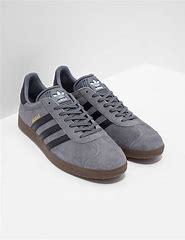
Brand: Adidas
Model: Gazelle